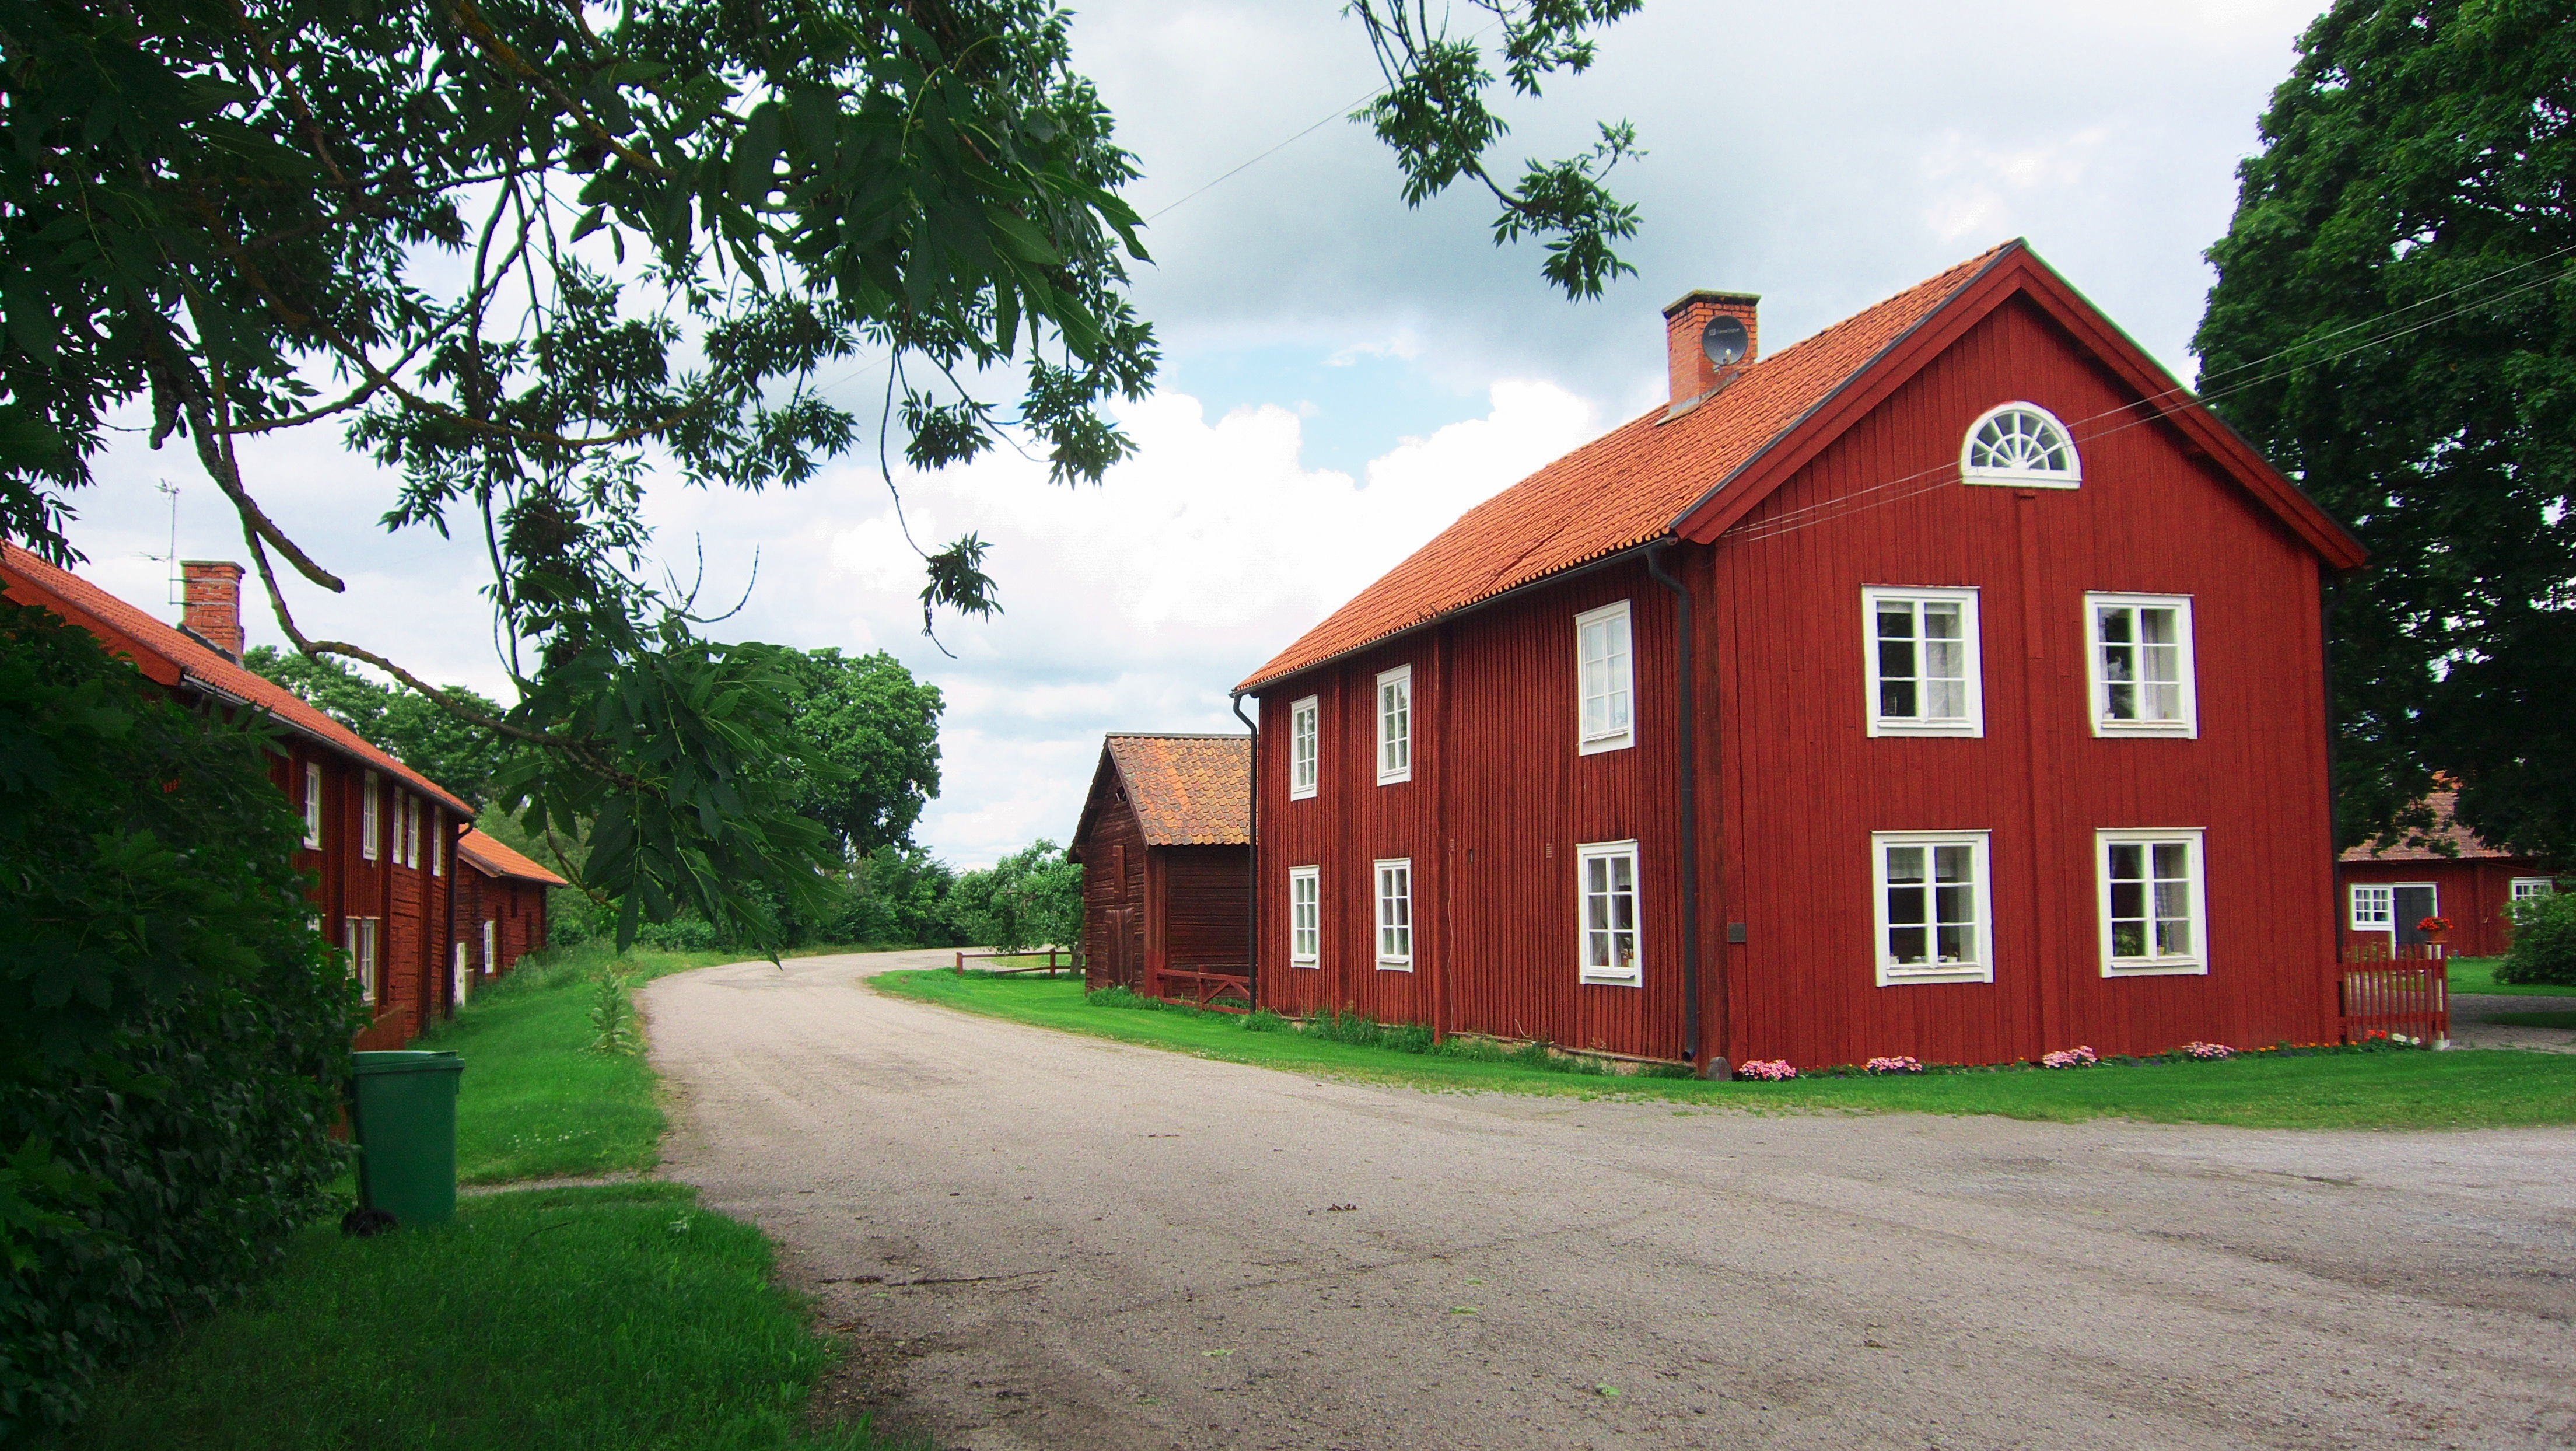
nature, sky, road, farm, countryside, house, town, building, barn, home, country, summer, village, rural, spring, scenic, cottage, property, trees, outside, clouds, buildings, farmhouse, sweden, estate, neighbourhood, rural area, residential area